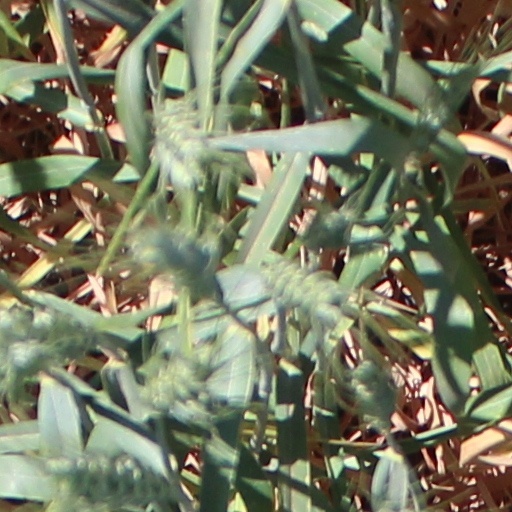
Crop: wheat